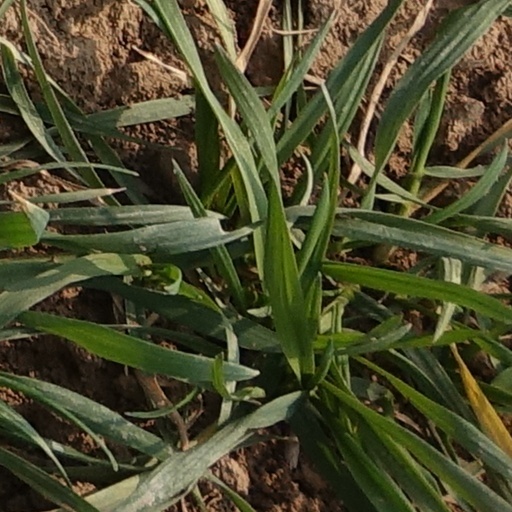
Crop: wheat